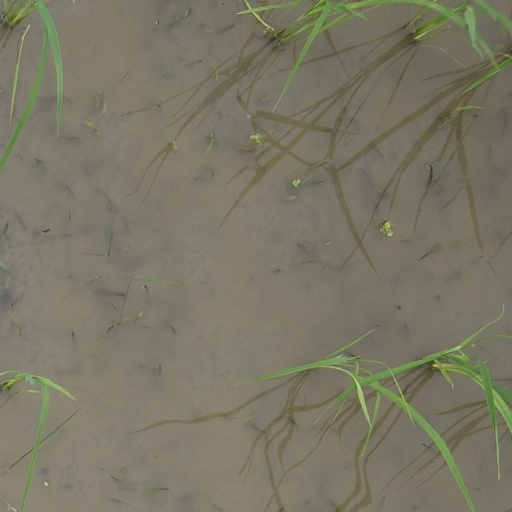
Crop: rice